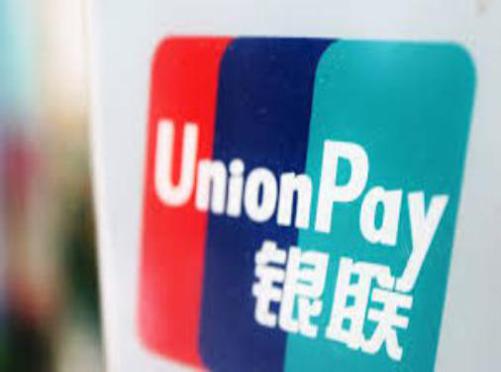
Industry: Others